Syed Hasan Imam

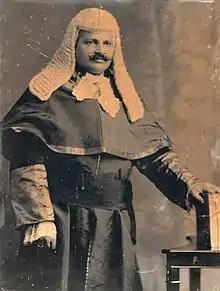

Syed Hasan Imam (31 August 1871 – 19 April 1933) was an Indian barrister and politician who served as the President of the Indian National Congress and was elected in September 1918.